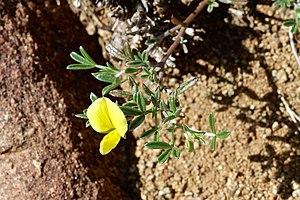
Dichilus est un genre de plantes dicotylédones de la famille des Fabaceae, sous-famille des Faboideae, originaire d'Afrique australe, qui comprend cinq espèces acceptées.